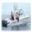
Label: ship